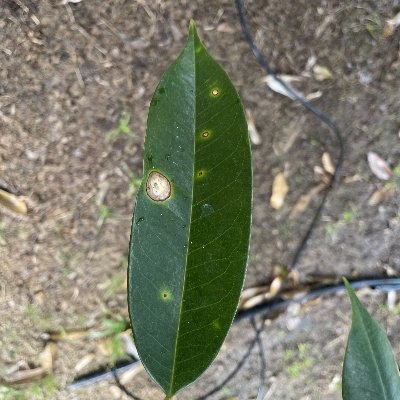
Label: Leaf_Phomopsis